Keisuke Kinoshita

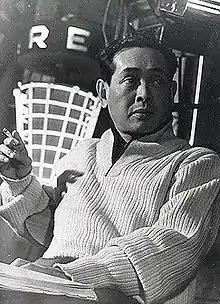
Keisuke Kinoshita (early 1950s)

was a Japanese film director and screenwriter. While lesser-known internationally than contemporaries such as Akira Kurosawa, Kenji Mizoguchi and Yasujirō Ozu, he was a household figure in his home country, beloved by both critics and audiences from the 1940s to the 1960s. Kinoshita's films were marked by a sense of sentimentality, purity, and beauty, and often featured experimentation in both technique and subject matter.